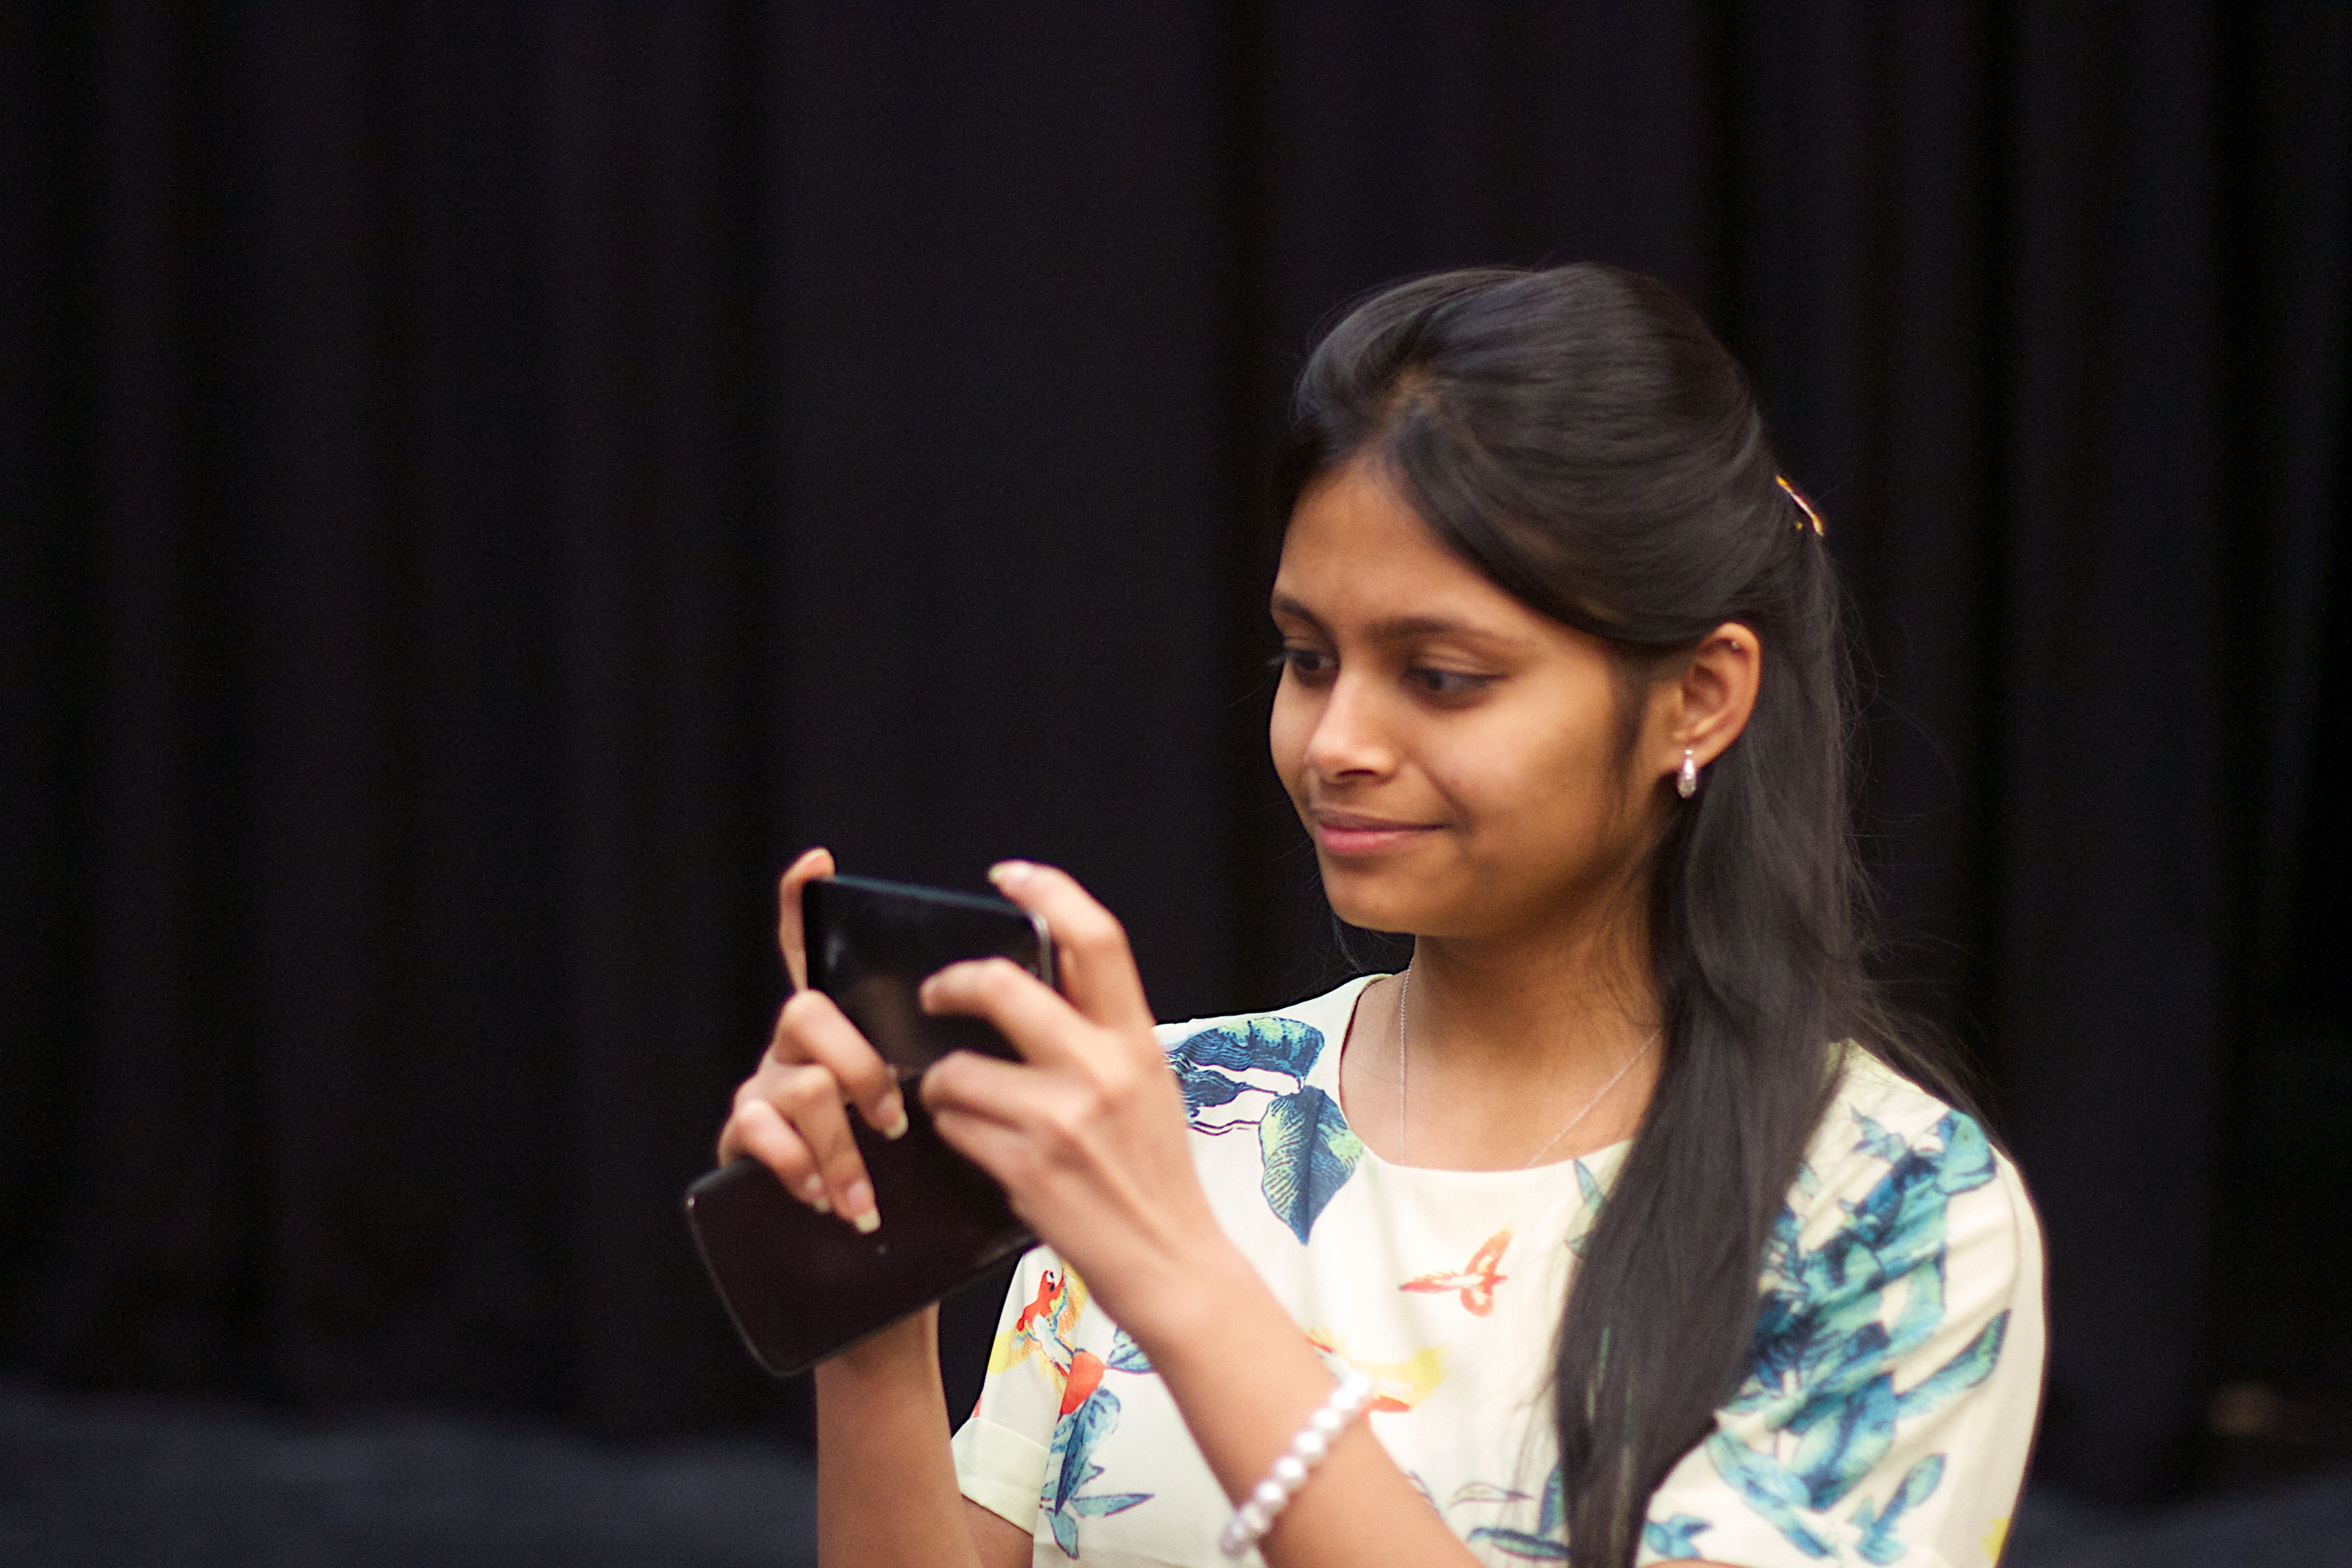
singing, beauty